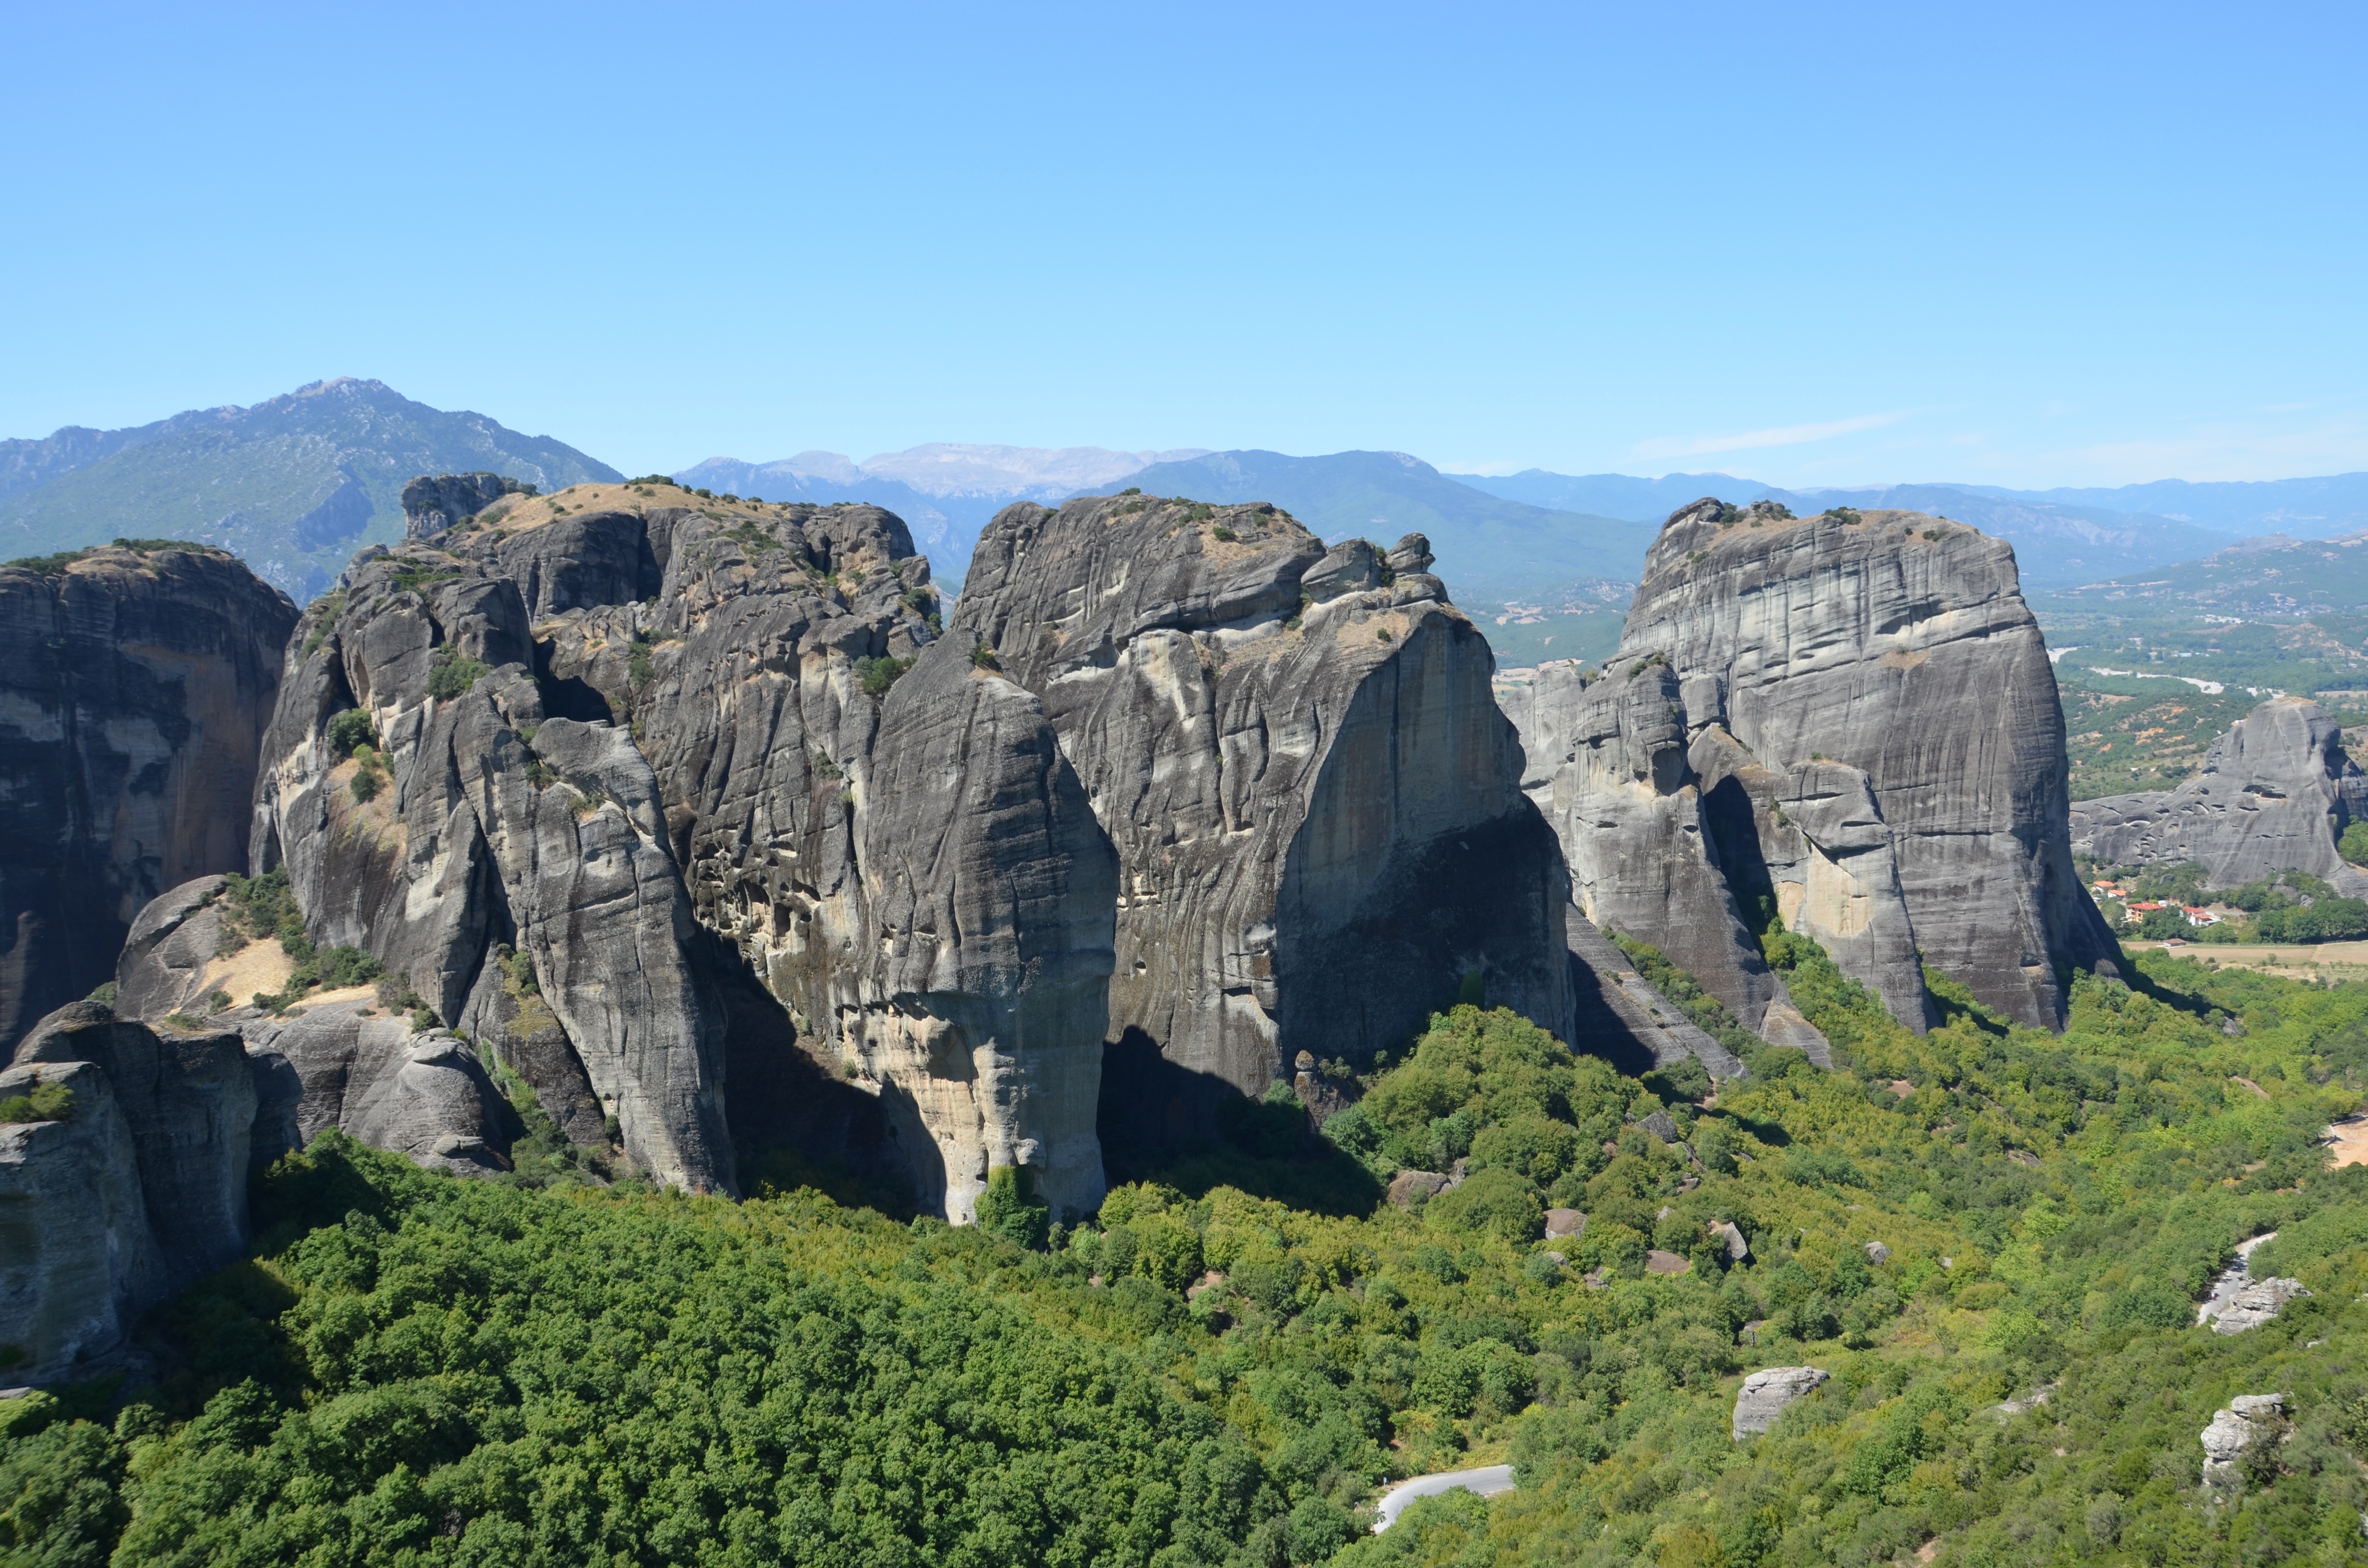
landscape, nature, rock, mountain, architecture, view, valley, mountain range, summer, travel, formation, cliff, greek, monk, religion, landmark, church, attraction, christian, tourism, terrain, national park, ridge, geology, badlands, monastery, plateau, greece, holy, orthodox, unesco, unique, landform, meteora, thessaly, historic site, kalambaka, geographical feature, mountainous landforms